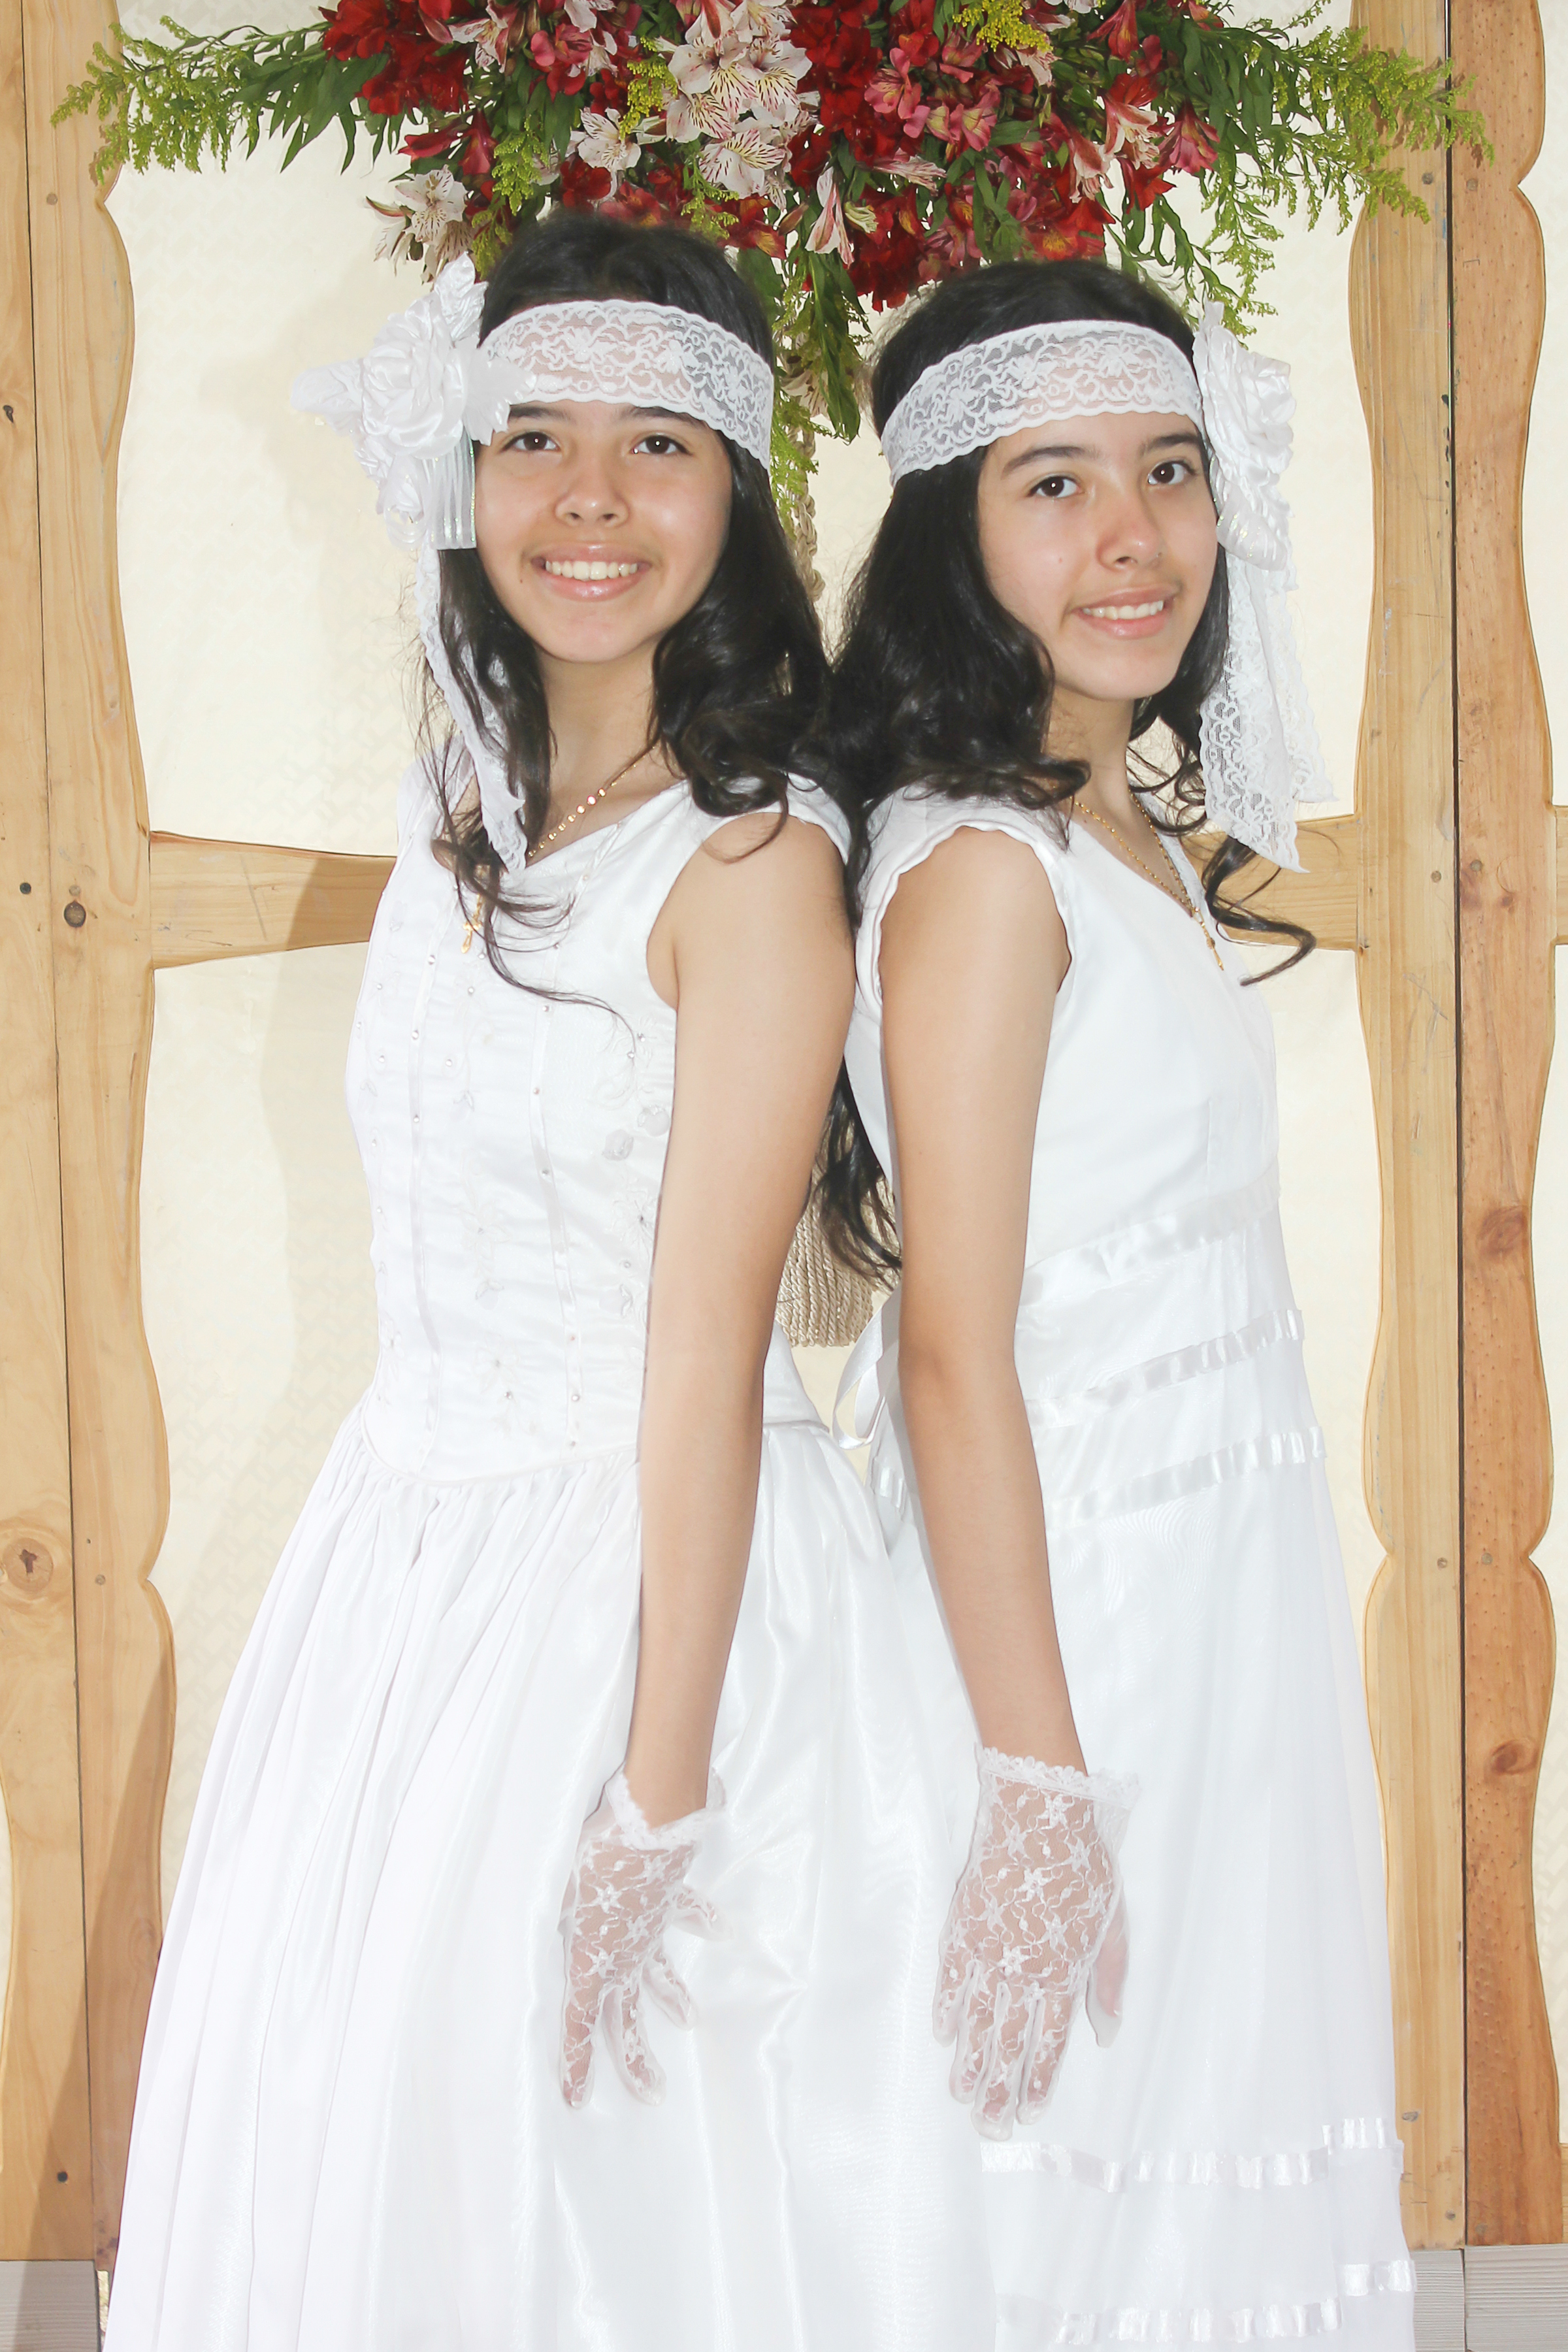
twins, communion, white, gown, hair accessory, dress, bridal clothing, wedding dress, bride, headpiece, flower girl, flower, girl, costume, headgear, textile, formal wear, bridesmaid, marriage, child, ceremony, veil, wedding, smile, photo shoot